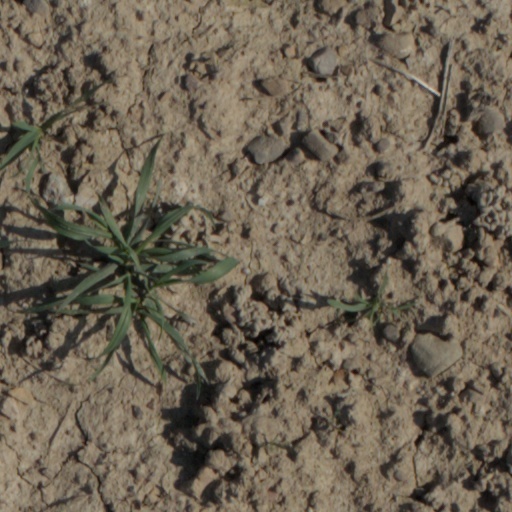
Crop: wheat